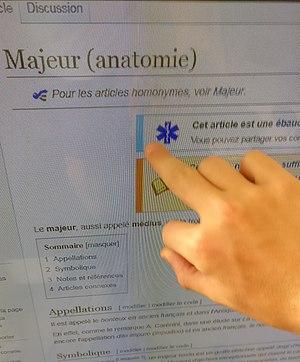
Doigt D'honneur sur la page wikipedia du majeur
Le majeur, aussi appelé médius, est le troisième et le plus grand doigt de la main chez l'Homme et les grands singes, situé entre l'index et l'annulaire.